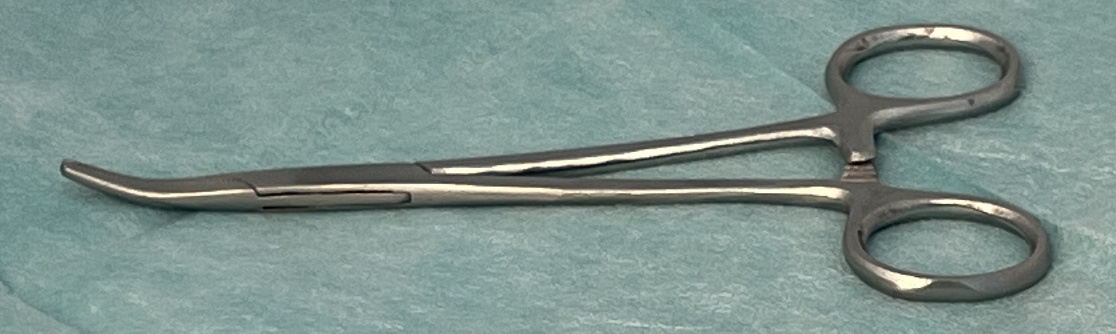
Hinged instrument state: closed